Tubba Parish (Cowper County), New South Wales

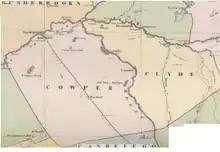
Map of Clyde and Cowper Counties 1886 by John Sands.

Mulgawarrina, New South Wales is a Bounded locality of Bogan Shire and a civil Parish of Cowper County, New South Wales, a cadasteral division of central New South Wales.